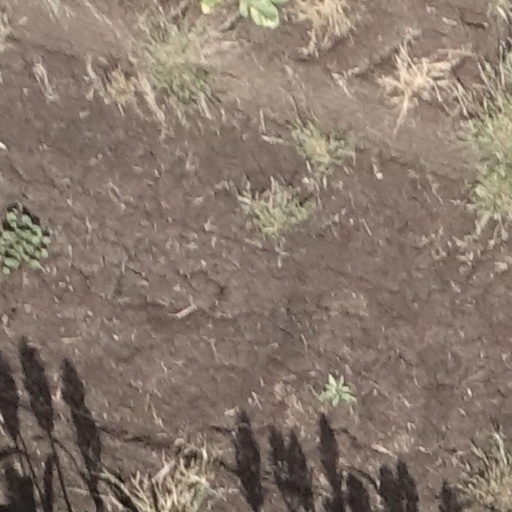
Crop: sorghum